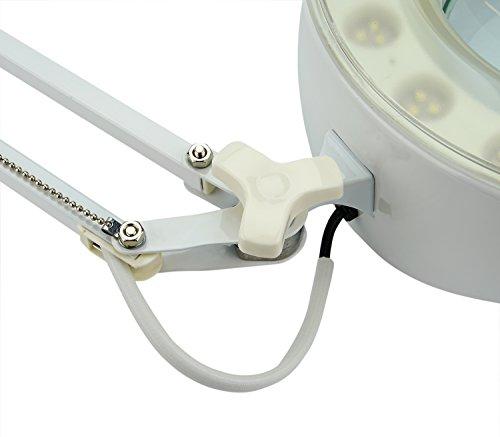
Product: Carson PRO Series DeskBrite Plus 1.8X Adjustable Arm Industrial Grade Workbench or Desktop Magnifier with 5 inch Glass Lens and 48 Super Bright LED Lights for Hobby, Crafts and Tasks (CP-70)
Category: Toys & Games | Hobbies | Hobby Building Tools & Hardware | Magnifying Tools
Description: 8x Power Magnifier with a 5 inch Crystal Clear Glass Lens.
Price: $161.99
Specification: Product Dimensions:         31.2 x 13.6 x 4.5 inches ; 5.17 pounds    |Shipping Weight: 6.8 pounds (View shipping rates and policies)|ASIN: B007CDJNY2|Item model number: CP-70|    #1306    in Hobby Tool Magnifiers    |Discontinued by manufacturer: Yes